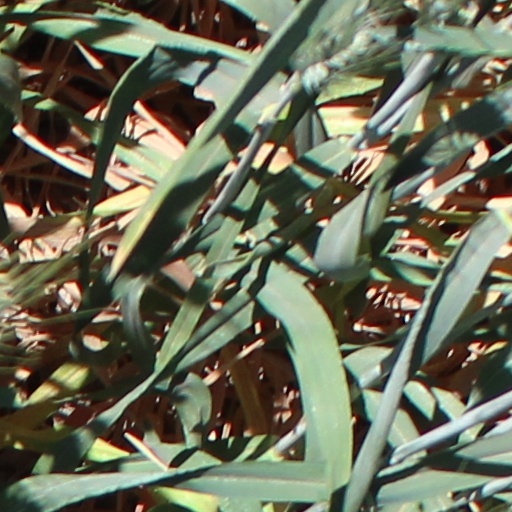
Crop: wheat